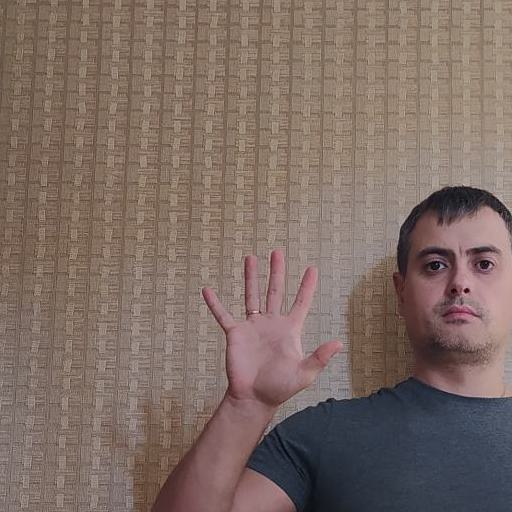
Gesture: palm